Wat Phra Kaew

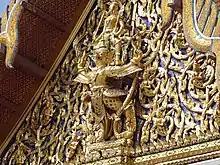
One of the pediments of the Ubosot, depicting the god Narayana on the back of a Garuda

The Phra Ubosot, or ordination hall, occupies almost the entire southern part of the temple complex. The Ubosot is surrounded by a low wall; this separation emphasises the building's sacred nature. The wall contains eight small pavilions with tall spires, each housing a double "bai sema" stone covered in gold leaf. In Thai religious architecture, such stones traditionally denote a sacred boundary within which the ordination of monks could be carried out.